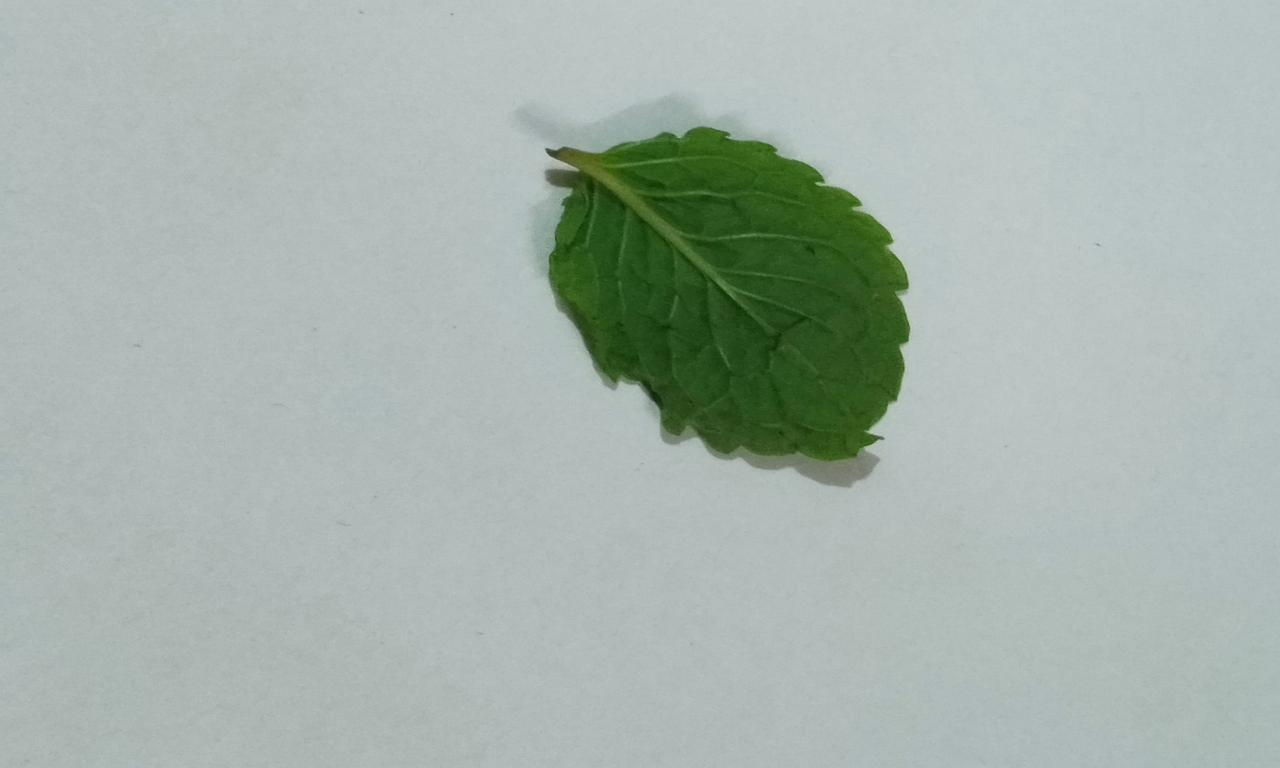
Label: Fresh